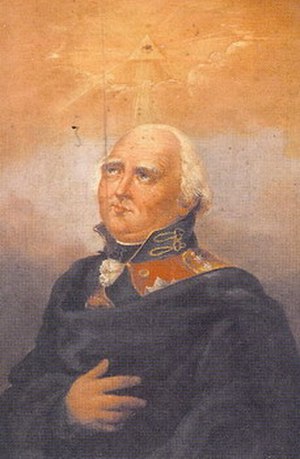
Carl af Hessen / Personlige interesser / Frimureri
Prins Carl som frimurer
Carl, landgreve af Hessen-Kassel, i Danmark kendt som Carl af Hessen og i Norge som Karl av Hessen var titulær landgreve af Hessen-Kassel. Han blev dansk general og statholder i hertugdømmerne Slesvig og Holsten. Carl blev aldrig regerende landgreve, men han fik titlen Landgraf von Hessen-Kassel den 25. januar 1805.